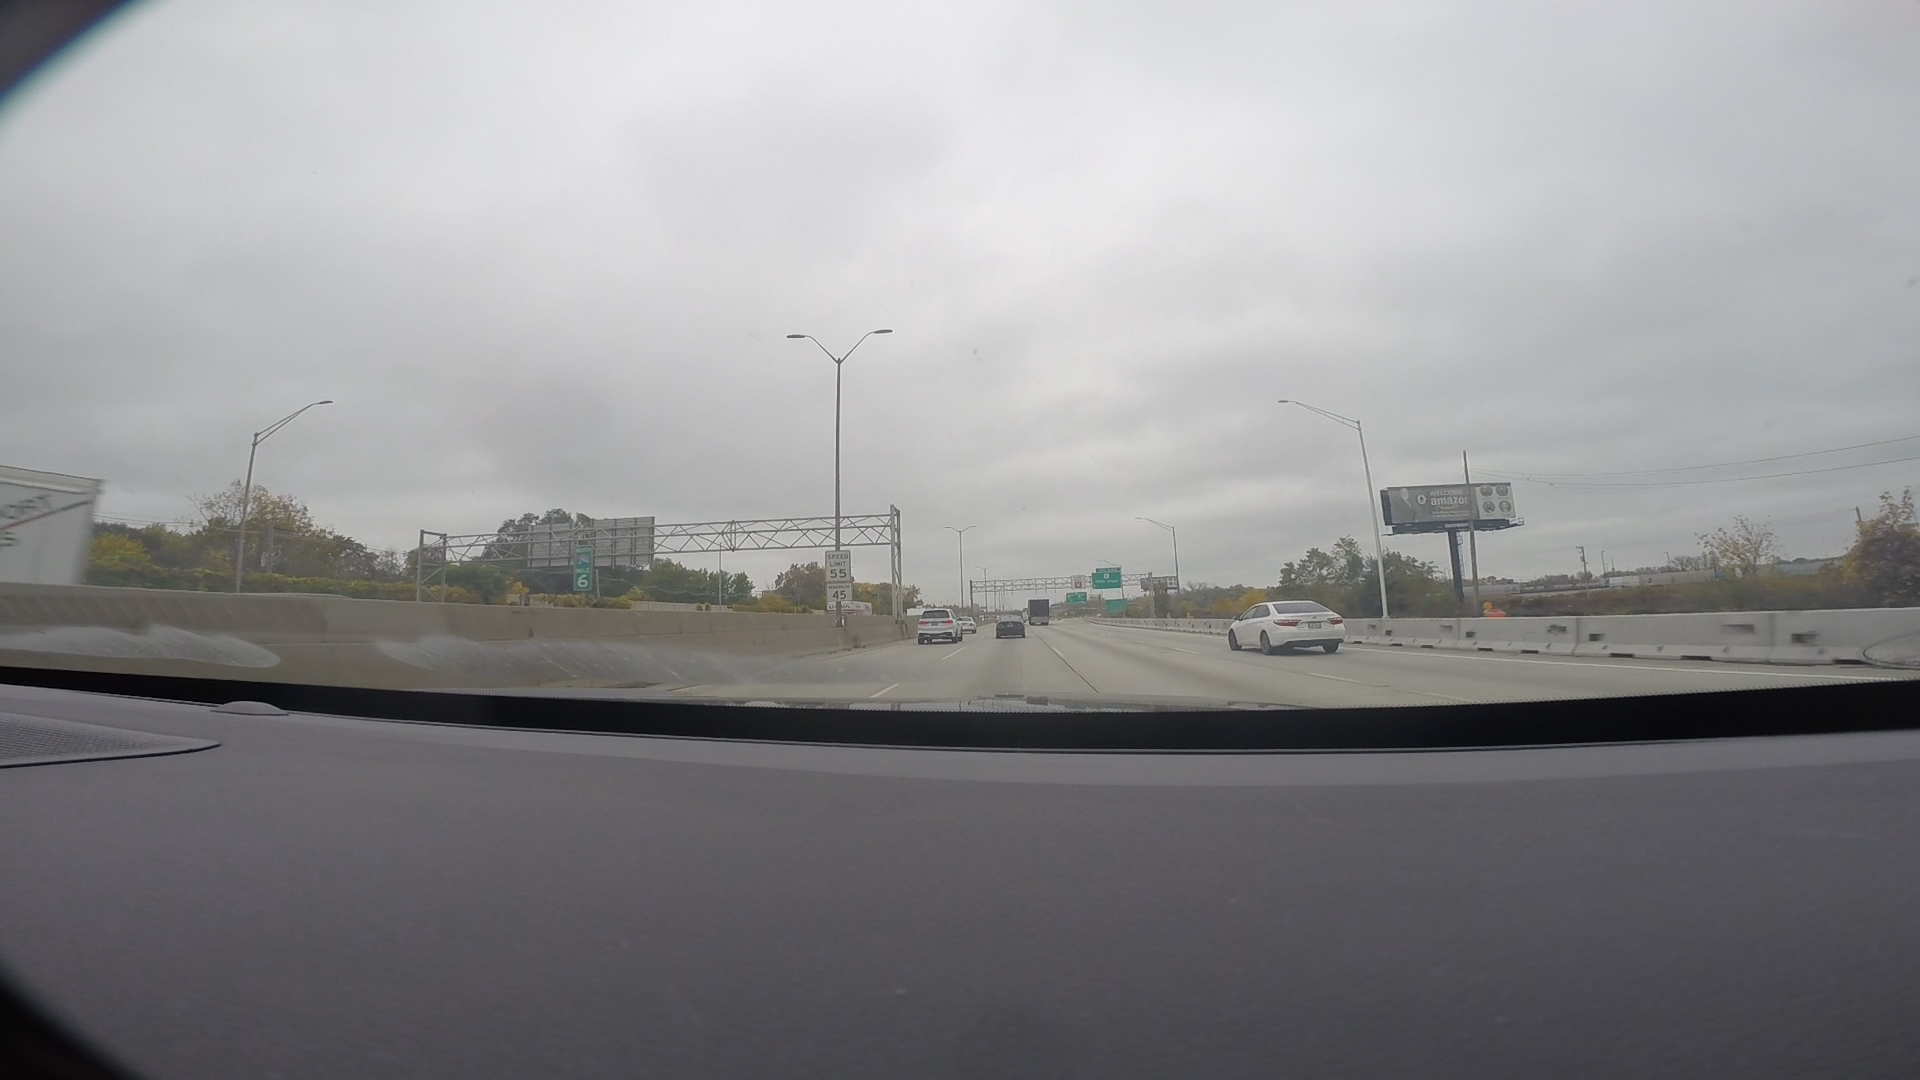
Speed limit sign label: mph55